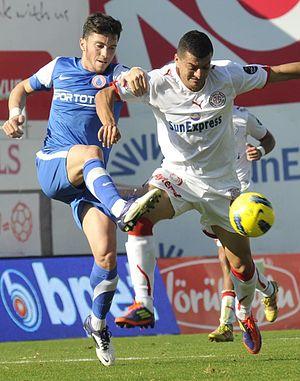
Gökhan Süzen est un footballeur turc, qui évolue au poste d'arrière gauche au Denizlispor.